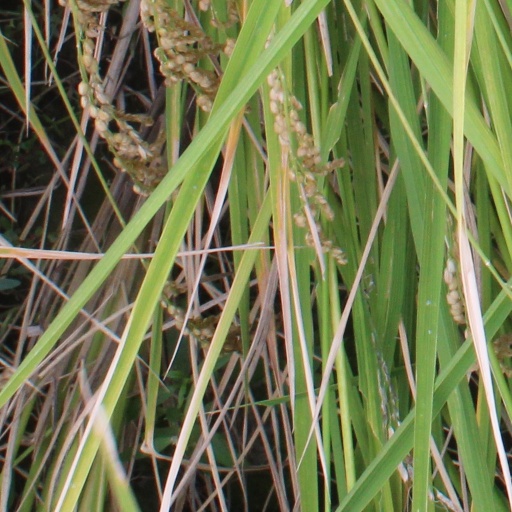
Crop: rice